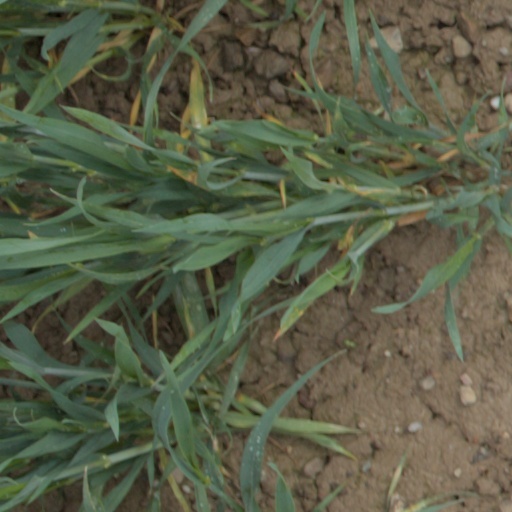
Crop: wheat